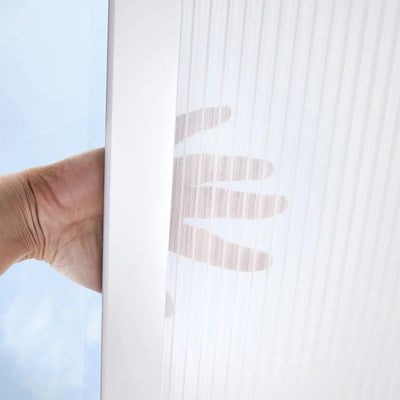
Elektrisch Screen 40x40 cm
Brand: Skylux
table { width: 100%; border-collapse: collapse; } th { background-color: #0082C8; color: white; padding: 10px; } tr:nth-child(even) { background-color: #E1F3FF; } tr:nth-child(odd) { background-color: white; } td, th { border: 1px solid #ddd; padding: 8px; text-align: center; } .highlight { color: #0082C8; } .icon-cell { background-color: #0082C8; /* Blue background for icon cells */ color: white; /* White text for icon cells */ } binnenzonwering (S) verduistering (V) insectengaas (I) Werktemperatuur -20°C / +60°C -20°C / +60°C -20°C / +60°C Kleur binnenzijde wit lichtgrijs wit Kleur buitenzijde wit wit wit Materiaal doek 100% polyester polyester met alu-folie aan binnenzijde 100% polyethyleen Lichttransmissie ± 30% (doorlatend) ± 0,5% (doorlatend) ± 90% (doorlatend) Type honeycomb honeycomb (dubbele plissé) insectengaas patroon Transformeer uw leefruimte met ons geavanceerde elektrisch Elektrisch Screen 230V 0400 x 0400 mm , speciaal ontworpen voor platte daken en kunststofkoepels . Deze hoogwaardige screens bieden u niet alleen comfort en controle, maar zijn ook een stijlvolle toevoeging aan uw woning. Geschikt voor zowel vaste als opengaande constructies, onze screens brengen innovatie direct naar uw dakvenster. Verduisterende Screens: Ervaar de nacht op elk moment van de dag met onze verduisterende screens. De dikke, lichtwerende stof en het omsluitende profielensysteem blokkeren effectief elk straaltje licht, ideaal voor slaapkamers of andere ruimtes waar volledige duisternis gewenst is. Zonwerende Screens: Geniet van natuurlijk licht zonder de hitte met onze zonwerende screens. Ze reflecteren zonlicht en houden de warmte buiten, waardoor uw ruimte aangenaam en koel blijft tijdens die hete zomermaanden. Een slimme keuze voor energiebesparing en comfort. Insectenwerende Screens: Houd de frisse lucht binnen en de insecten buiten met onze insectenwerende screens. Perfect voor opengaande koepels, waardoor u kunt genieten van een open dak zonder ongewenste gasten. Of u nu kiest voor de 230 volt versie voor een laag raam of een opengaande koepel, onze screens passen naadloos in uw dakopening en bieden een subtiele, moderne look. Neem de controle over uw binnenklimaat en geniet van een nieuw niveau van comfort en gebruiksgemak met onze elektrisch bediende screens.
Category: Home & Garden > Decor > Window Treatments > Window Screens